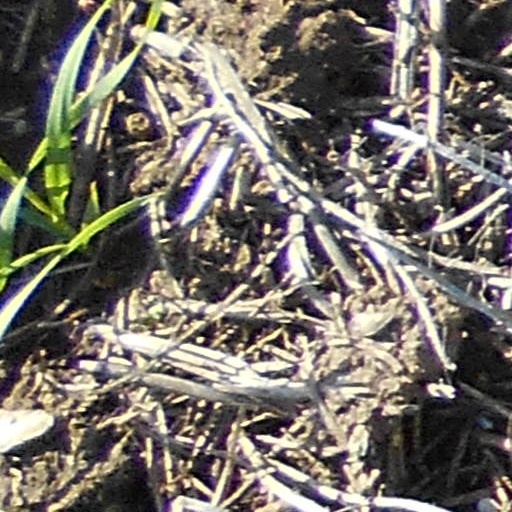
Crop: wheat